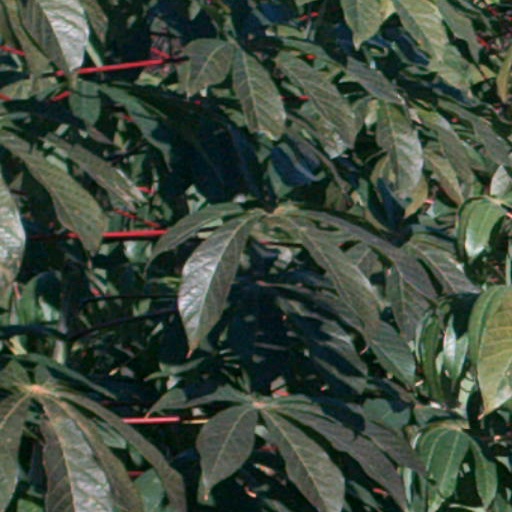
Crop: cassava